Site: brandenburg
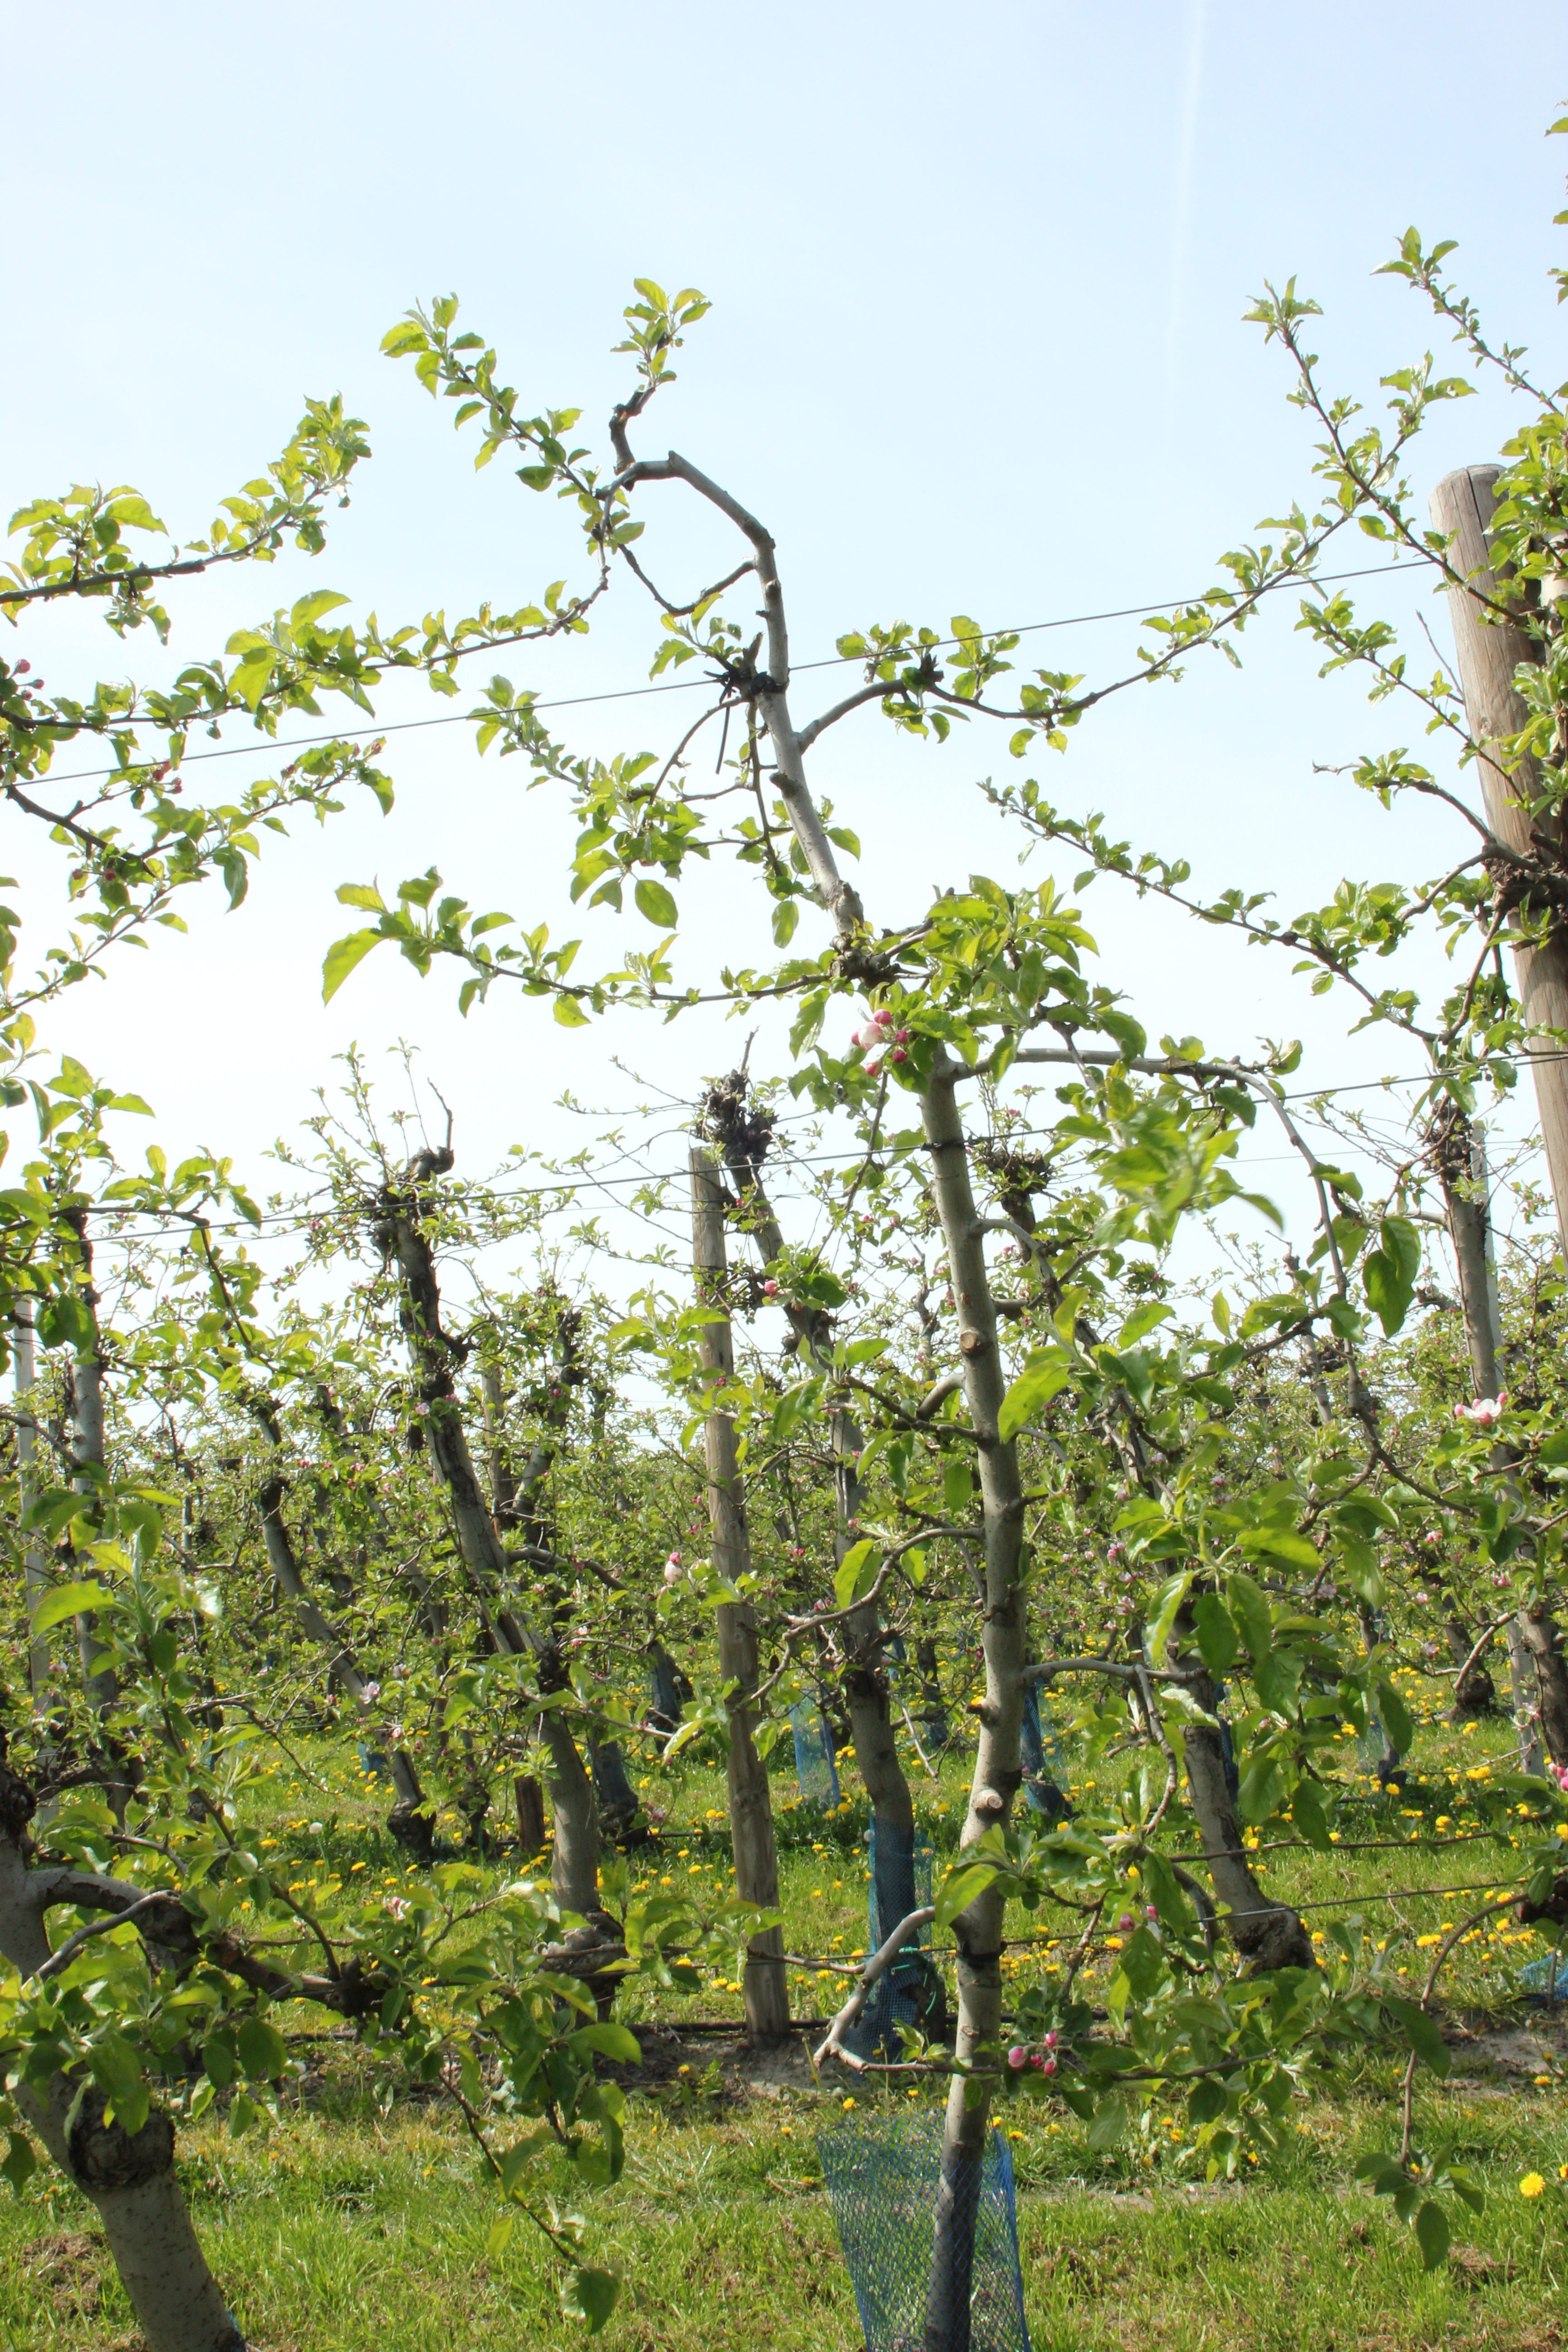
Growth stage (BBCH 60): Flowering